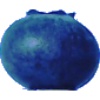
Label: Huckleberry 1